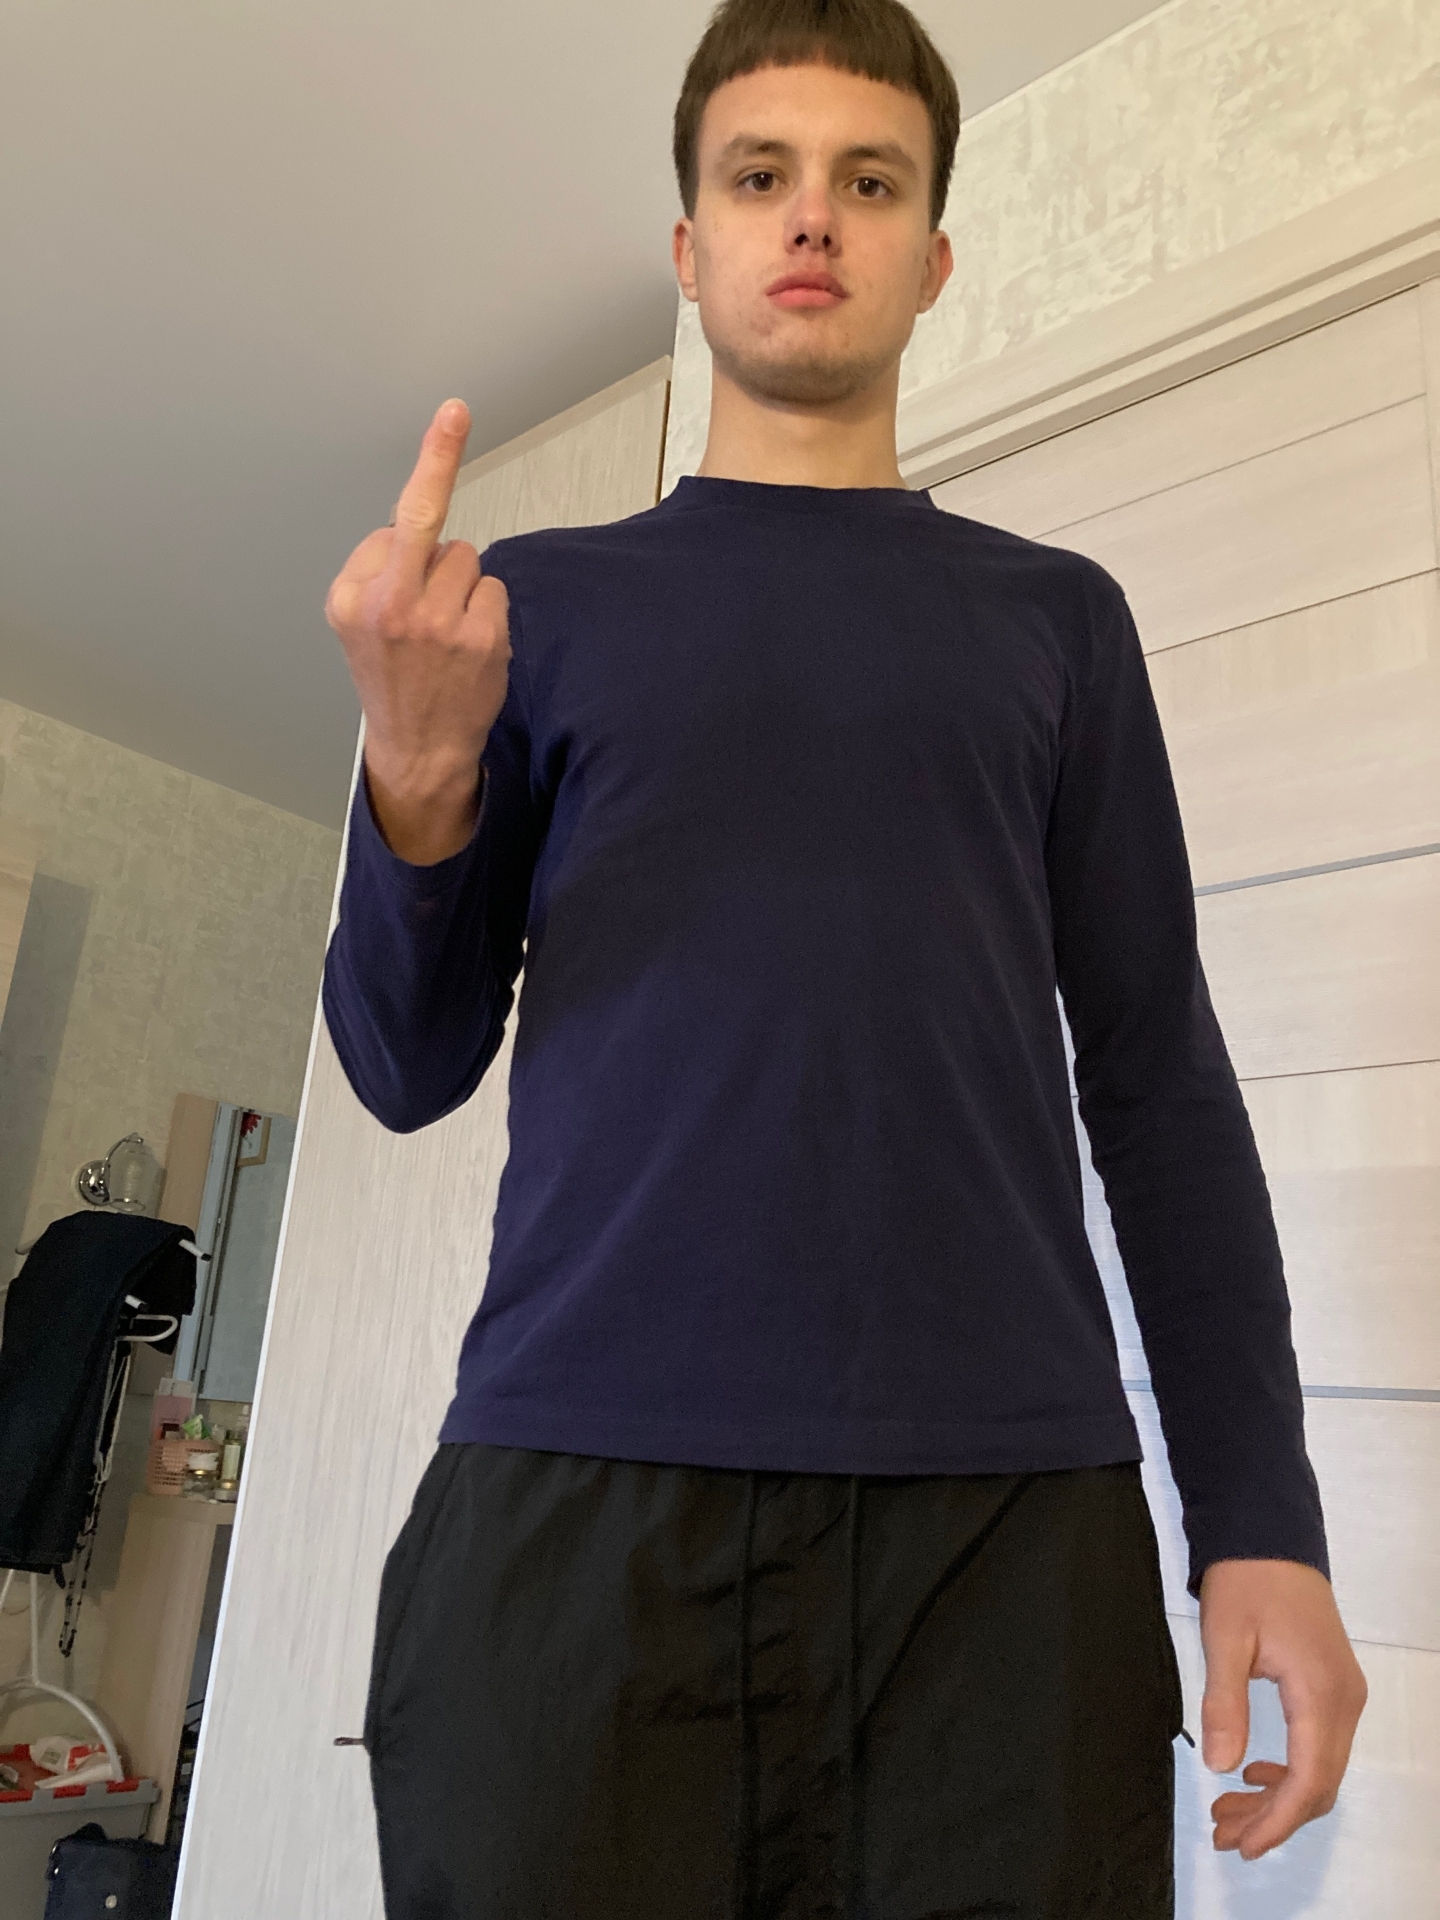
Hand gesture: middle_finger